French Spaniel

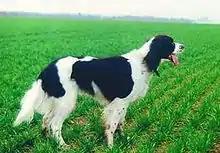
A French Spaniel with black markings.

The French Spaniel was little known outside France and neighboring countries until it was introduced in the Canadian province of Quebec in the 1970s. It quickly became a popular dog for hunting woodcock and grouse. The Club de l'Épagneul Français du Canada was formed in 1978 to ensure the French Spaniel would continue to meet breed standards and to pursue official recognition by the Canadian Kennel Club, by which the breed was recognised in 1985.